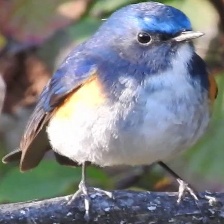
Species: HIMALAYAN BLUETAIL
Scientific name: TARSIGER RUFILATUS